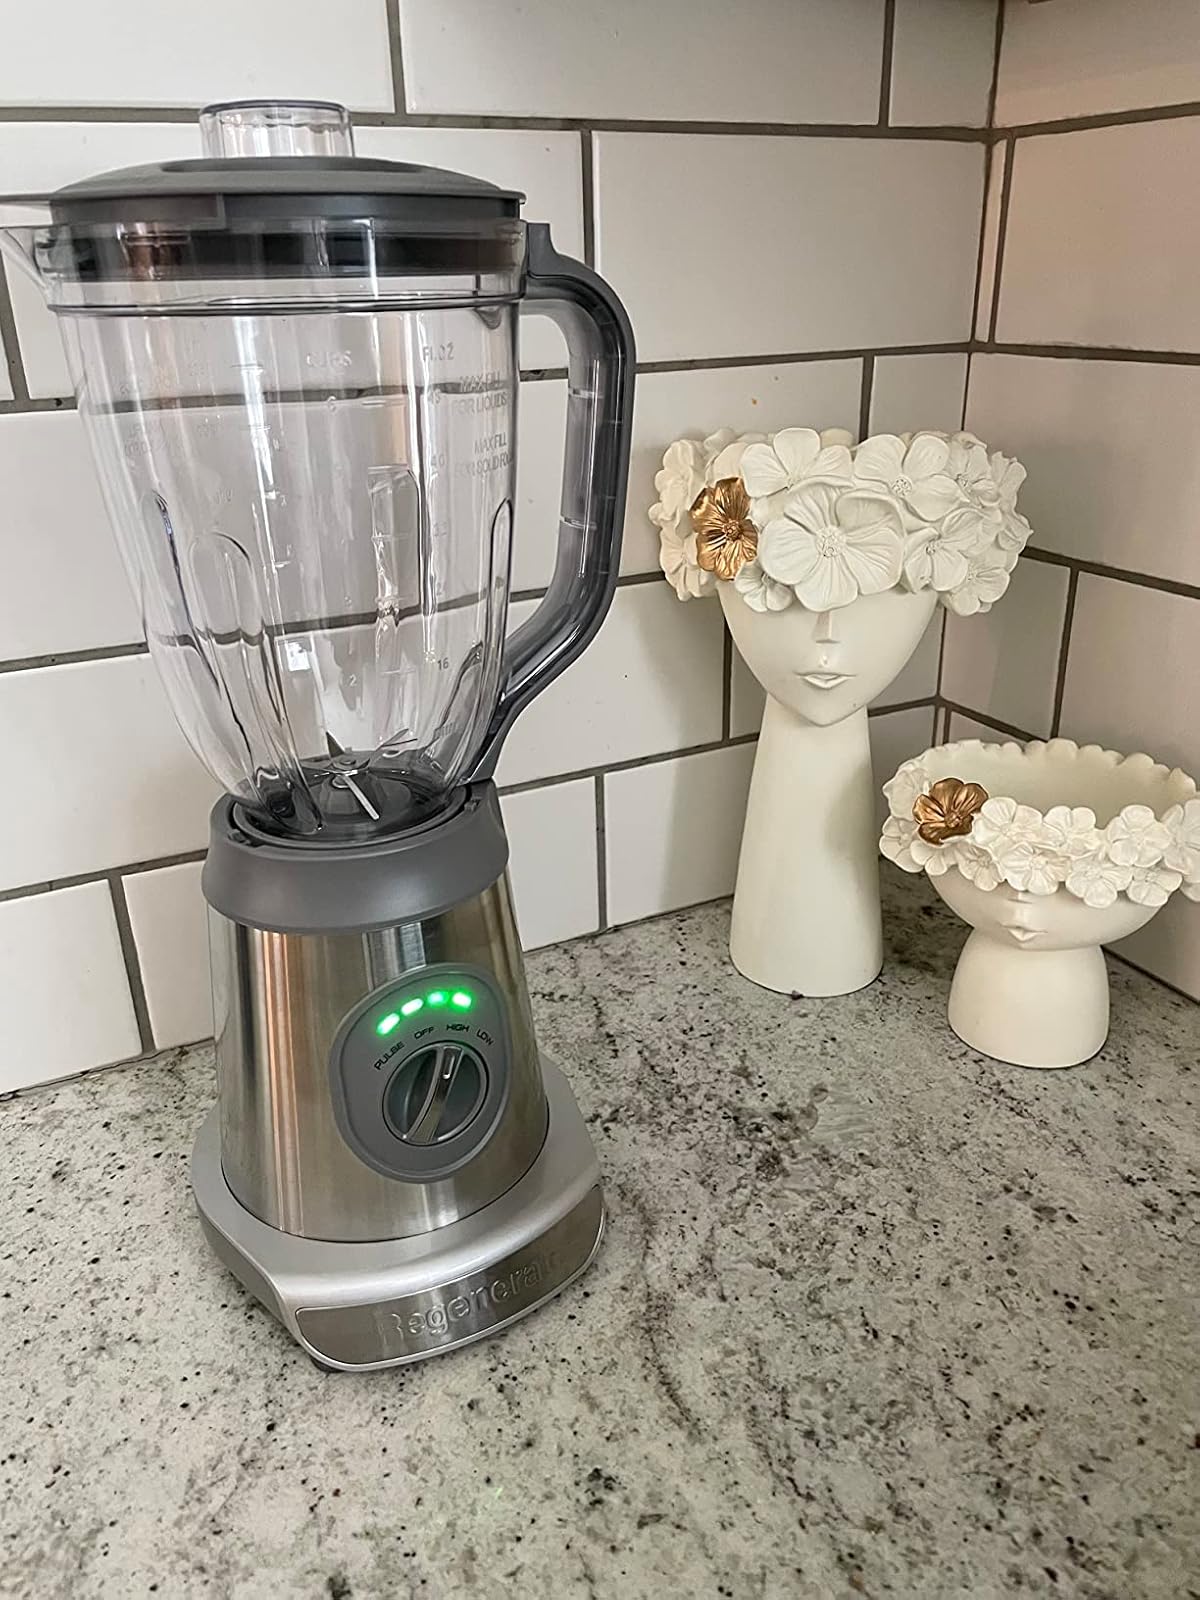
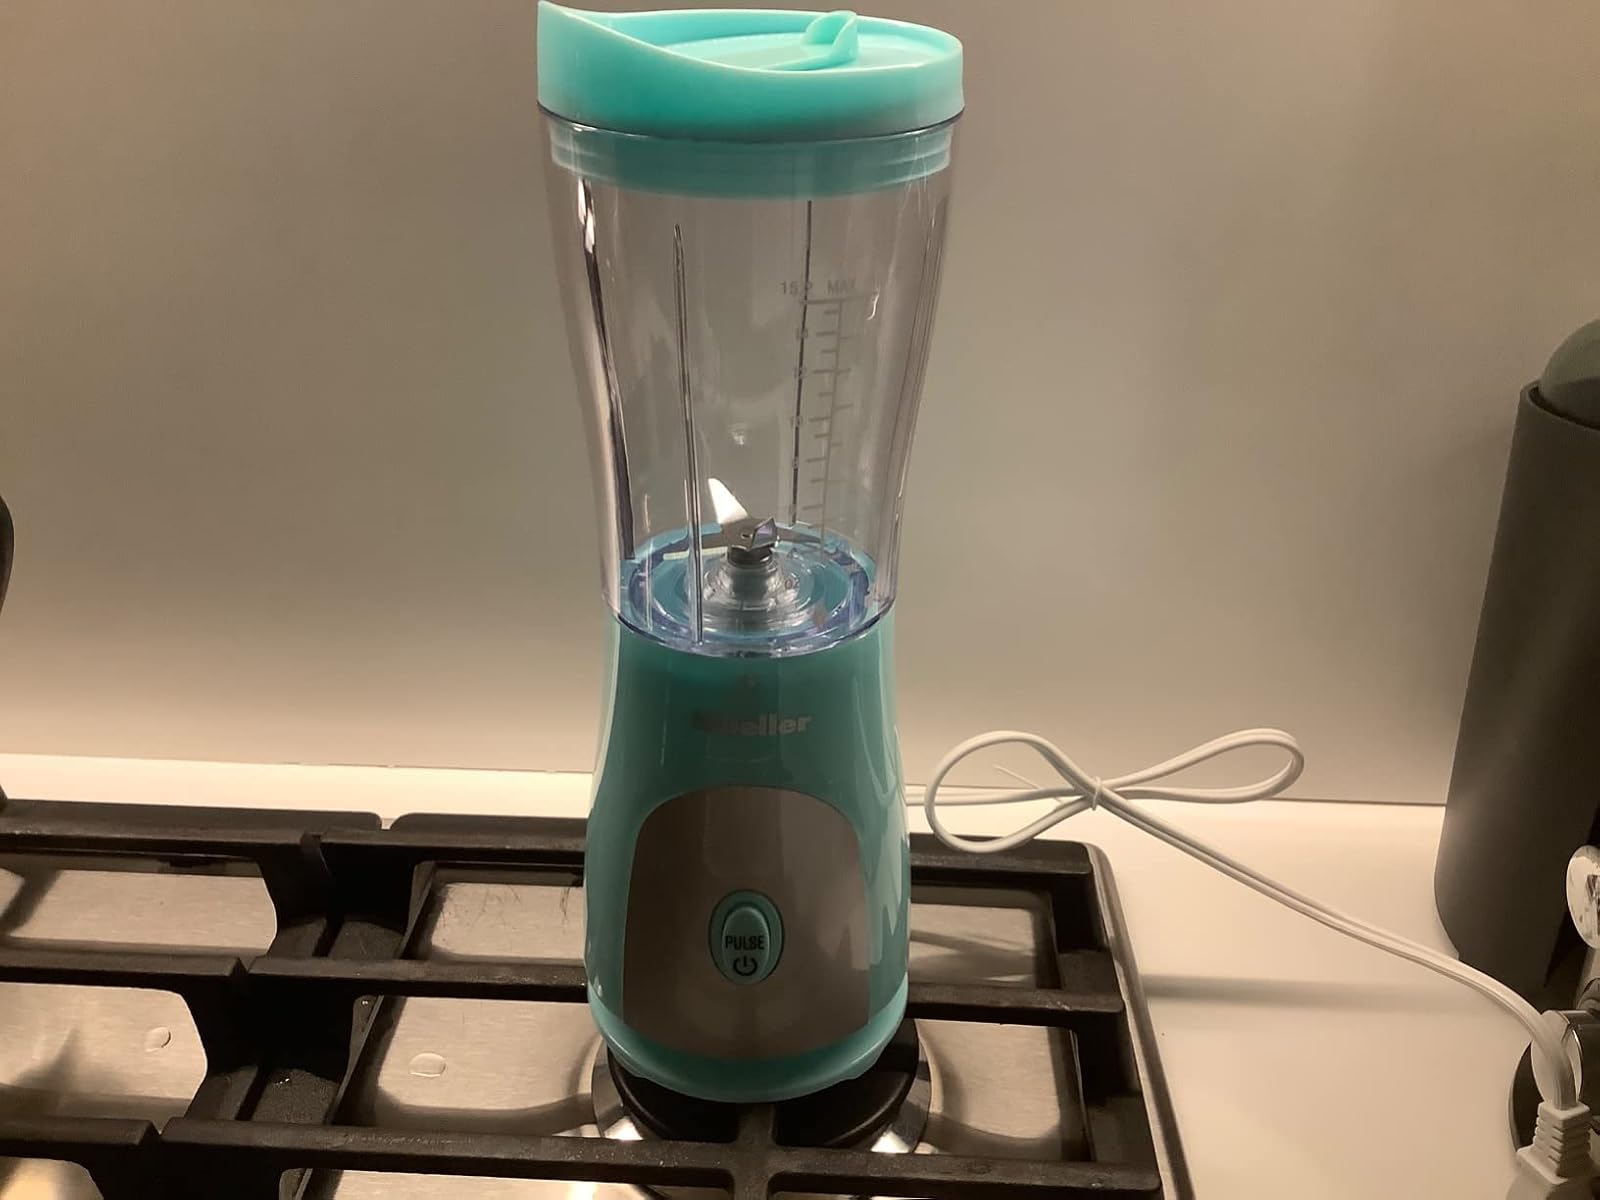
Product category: items_blender
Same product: no